Islamic influences on Western art

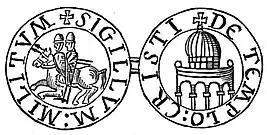
Seal of the Knights Templar featuring a domed building, whether from a dome from Al-Aqsa, the Dome of the Rock or the aedicula of the Church of the Holy Sepulchre

The pointed arch originated in the Byzantine and Sassanian empires, where it mostly appears in early churches in Syria. The Byzantine Karamagara Bridge has curved elliptical arches rising to a pointed keystone. The priority of the Byzantines in its use is also evidenced by slightly pointed examples in Sant'Apollinare in Classe, Ravenna, and the Hagia Irene, Constantinople. The pointed arch was subsequently adopted and widely used by Muslim architects, becoming the characteristic arch of Islamic architecture. According to Bony, it has spread from Islamic lands, possibly through Sicily, then under Islamic rule, and from there to Amalfi in Italy, before the end of the 11th century. The pointed arch reduced architectural thrust by about 20% and therefore had practical advantages over the semi-circular Romanesque arch for the building of large structures.